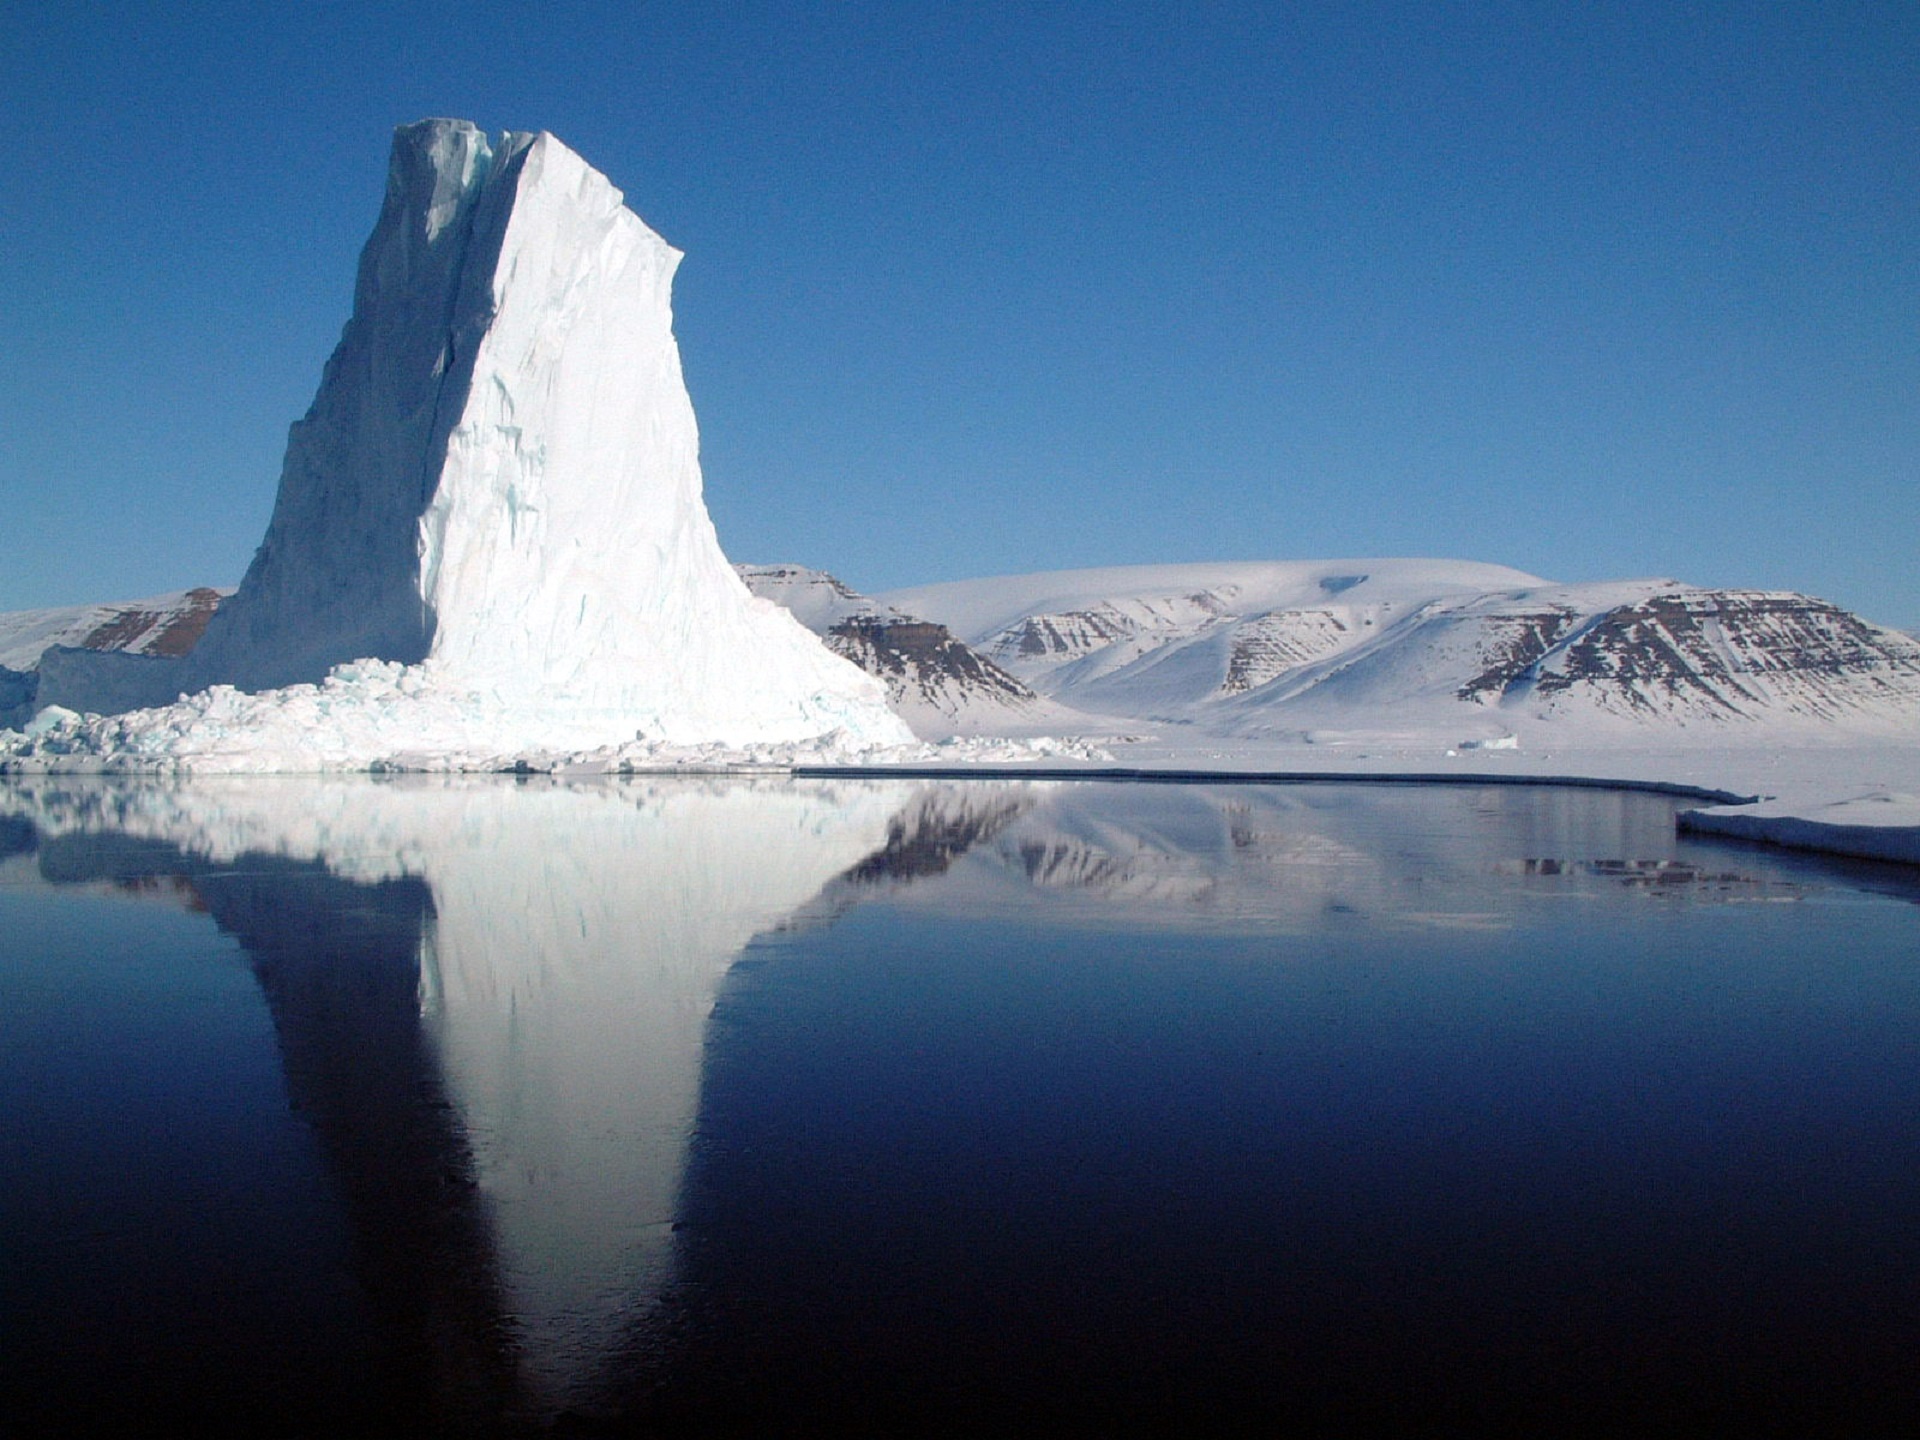
sea, water, ocean, mountain, snow, cold, winter, mountain range, environment, ice, reflection, blue, floating, arctic, iceberg, freezing, icescape, arctic ocean, ice cap, sea ice, ice berg, baffin bay